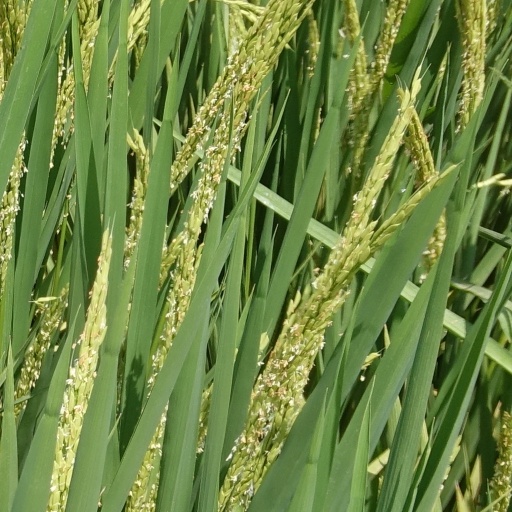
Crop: rice